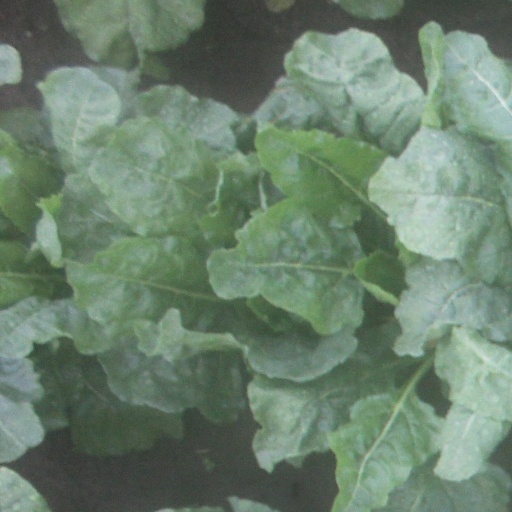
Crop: sugar beet